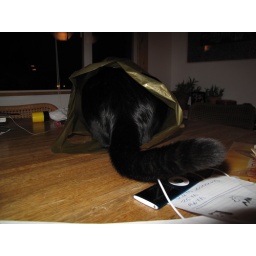
cat in a bag